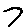
Label: 7